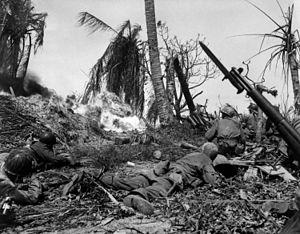
La bataille de Kwajalein est livrée du 31 janvier au 3 février 1944 sur le théâtre Pacifique de la Seconde Guerre mondiale, opposant les États-Unis à l'Empire du Japon.